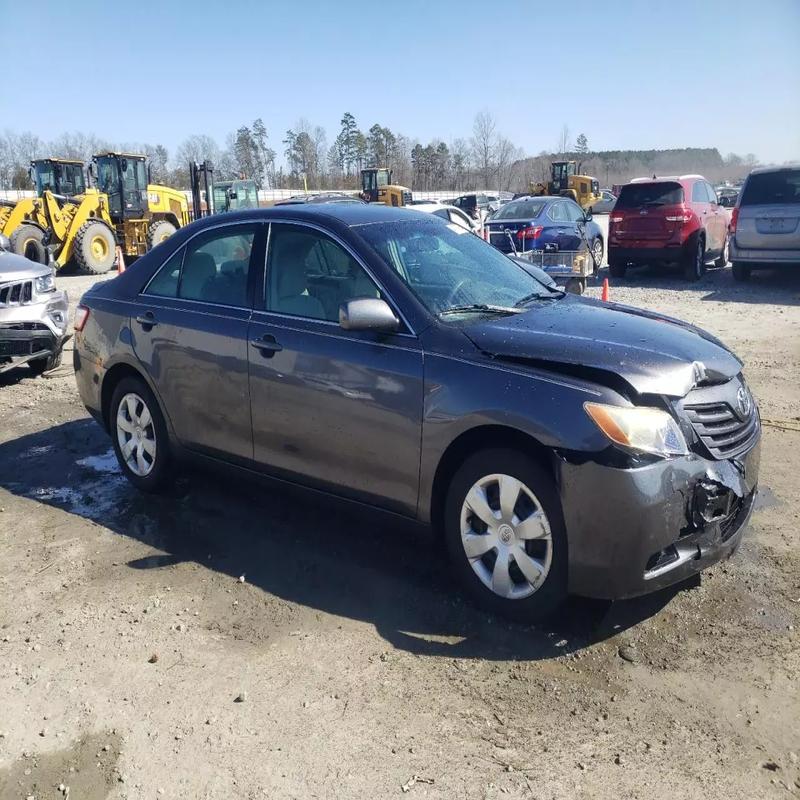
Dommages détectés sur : plaque d'immatriculation avant, pare-choc avant, feu avant droit, capot, aile avant droite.
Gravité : majeur